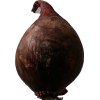
Label: red_onion